History of Portugal

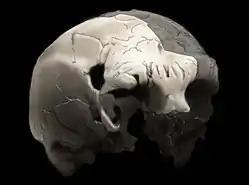
Aroeira 3 skull of 400,000 year old "Homo heidelbergensis".The oldest trace of human history in Portugal.

The region of present-day Portugal was inhabited by humans since circa 400,000 years ago, when Homo heidelbergensis entered the area. The oldest human fossil found in Portugal is the 400,000-year-old "Aroeira 3" "H. Heidelbergensis" skull discovered in the Cave of Aroeira in 2014. Later Neanderthals roamed the northern Iberian peninsula and a tooth has been found at Nova da Columbeira cave in Estremadura. Homo sapiens sapiens arrived in Portugal around 35,000 years ago, spreading and roaming the border-less region of the northern Iberian peninsula. These were subsistence societies and although they did not establish prosperous settlements, they did form organized societies. Neolithic Portugal experimented with domestication of herding animals, the raising of some cereal crops and fluvial or marine fishing.